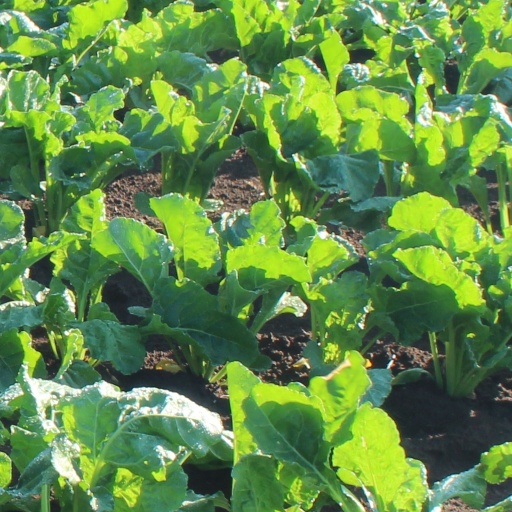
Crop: sugar beet